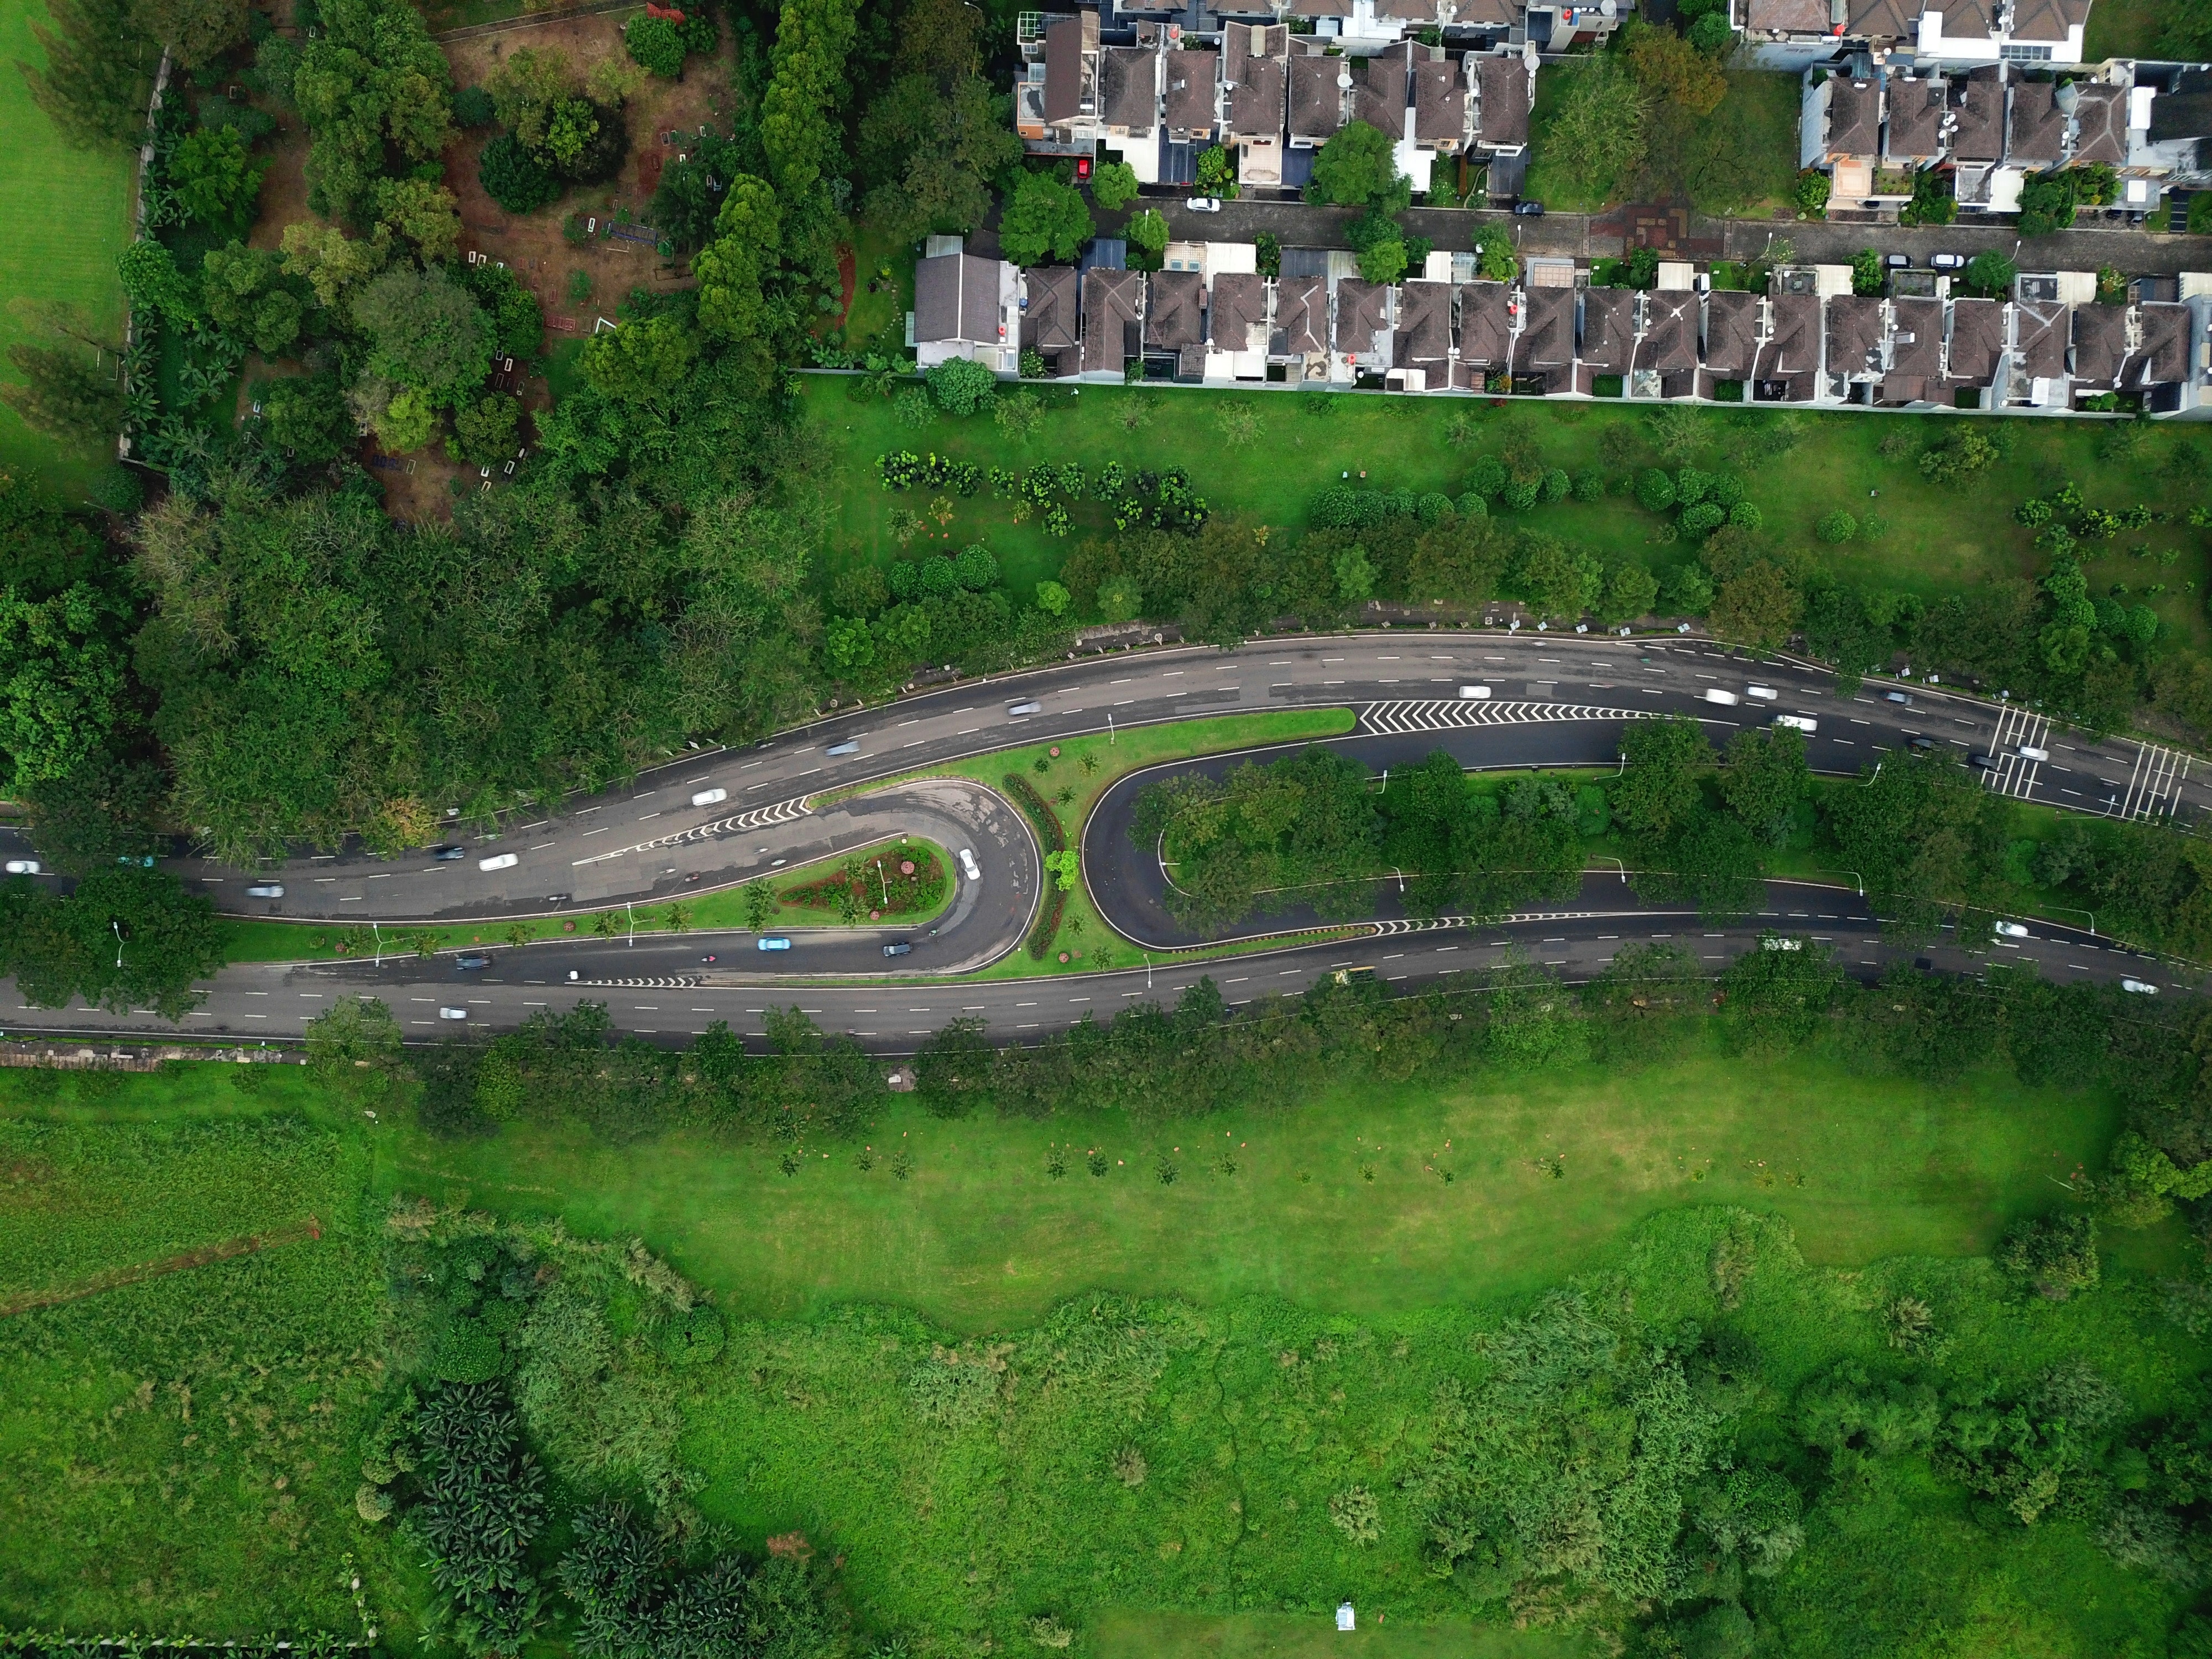
natural landscape, bird's eye view, land lot, residential area, aerial photography, suburb, landscape, grass, tree, thoroughfare, rural area, terrain, photography, urban design, road, sport venue, plain, estate